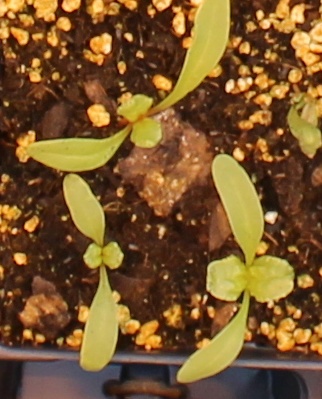
Label: Sugar beet